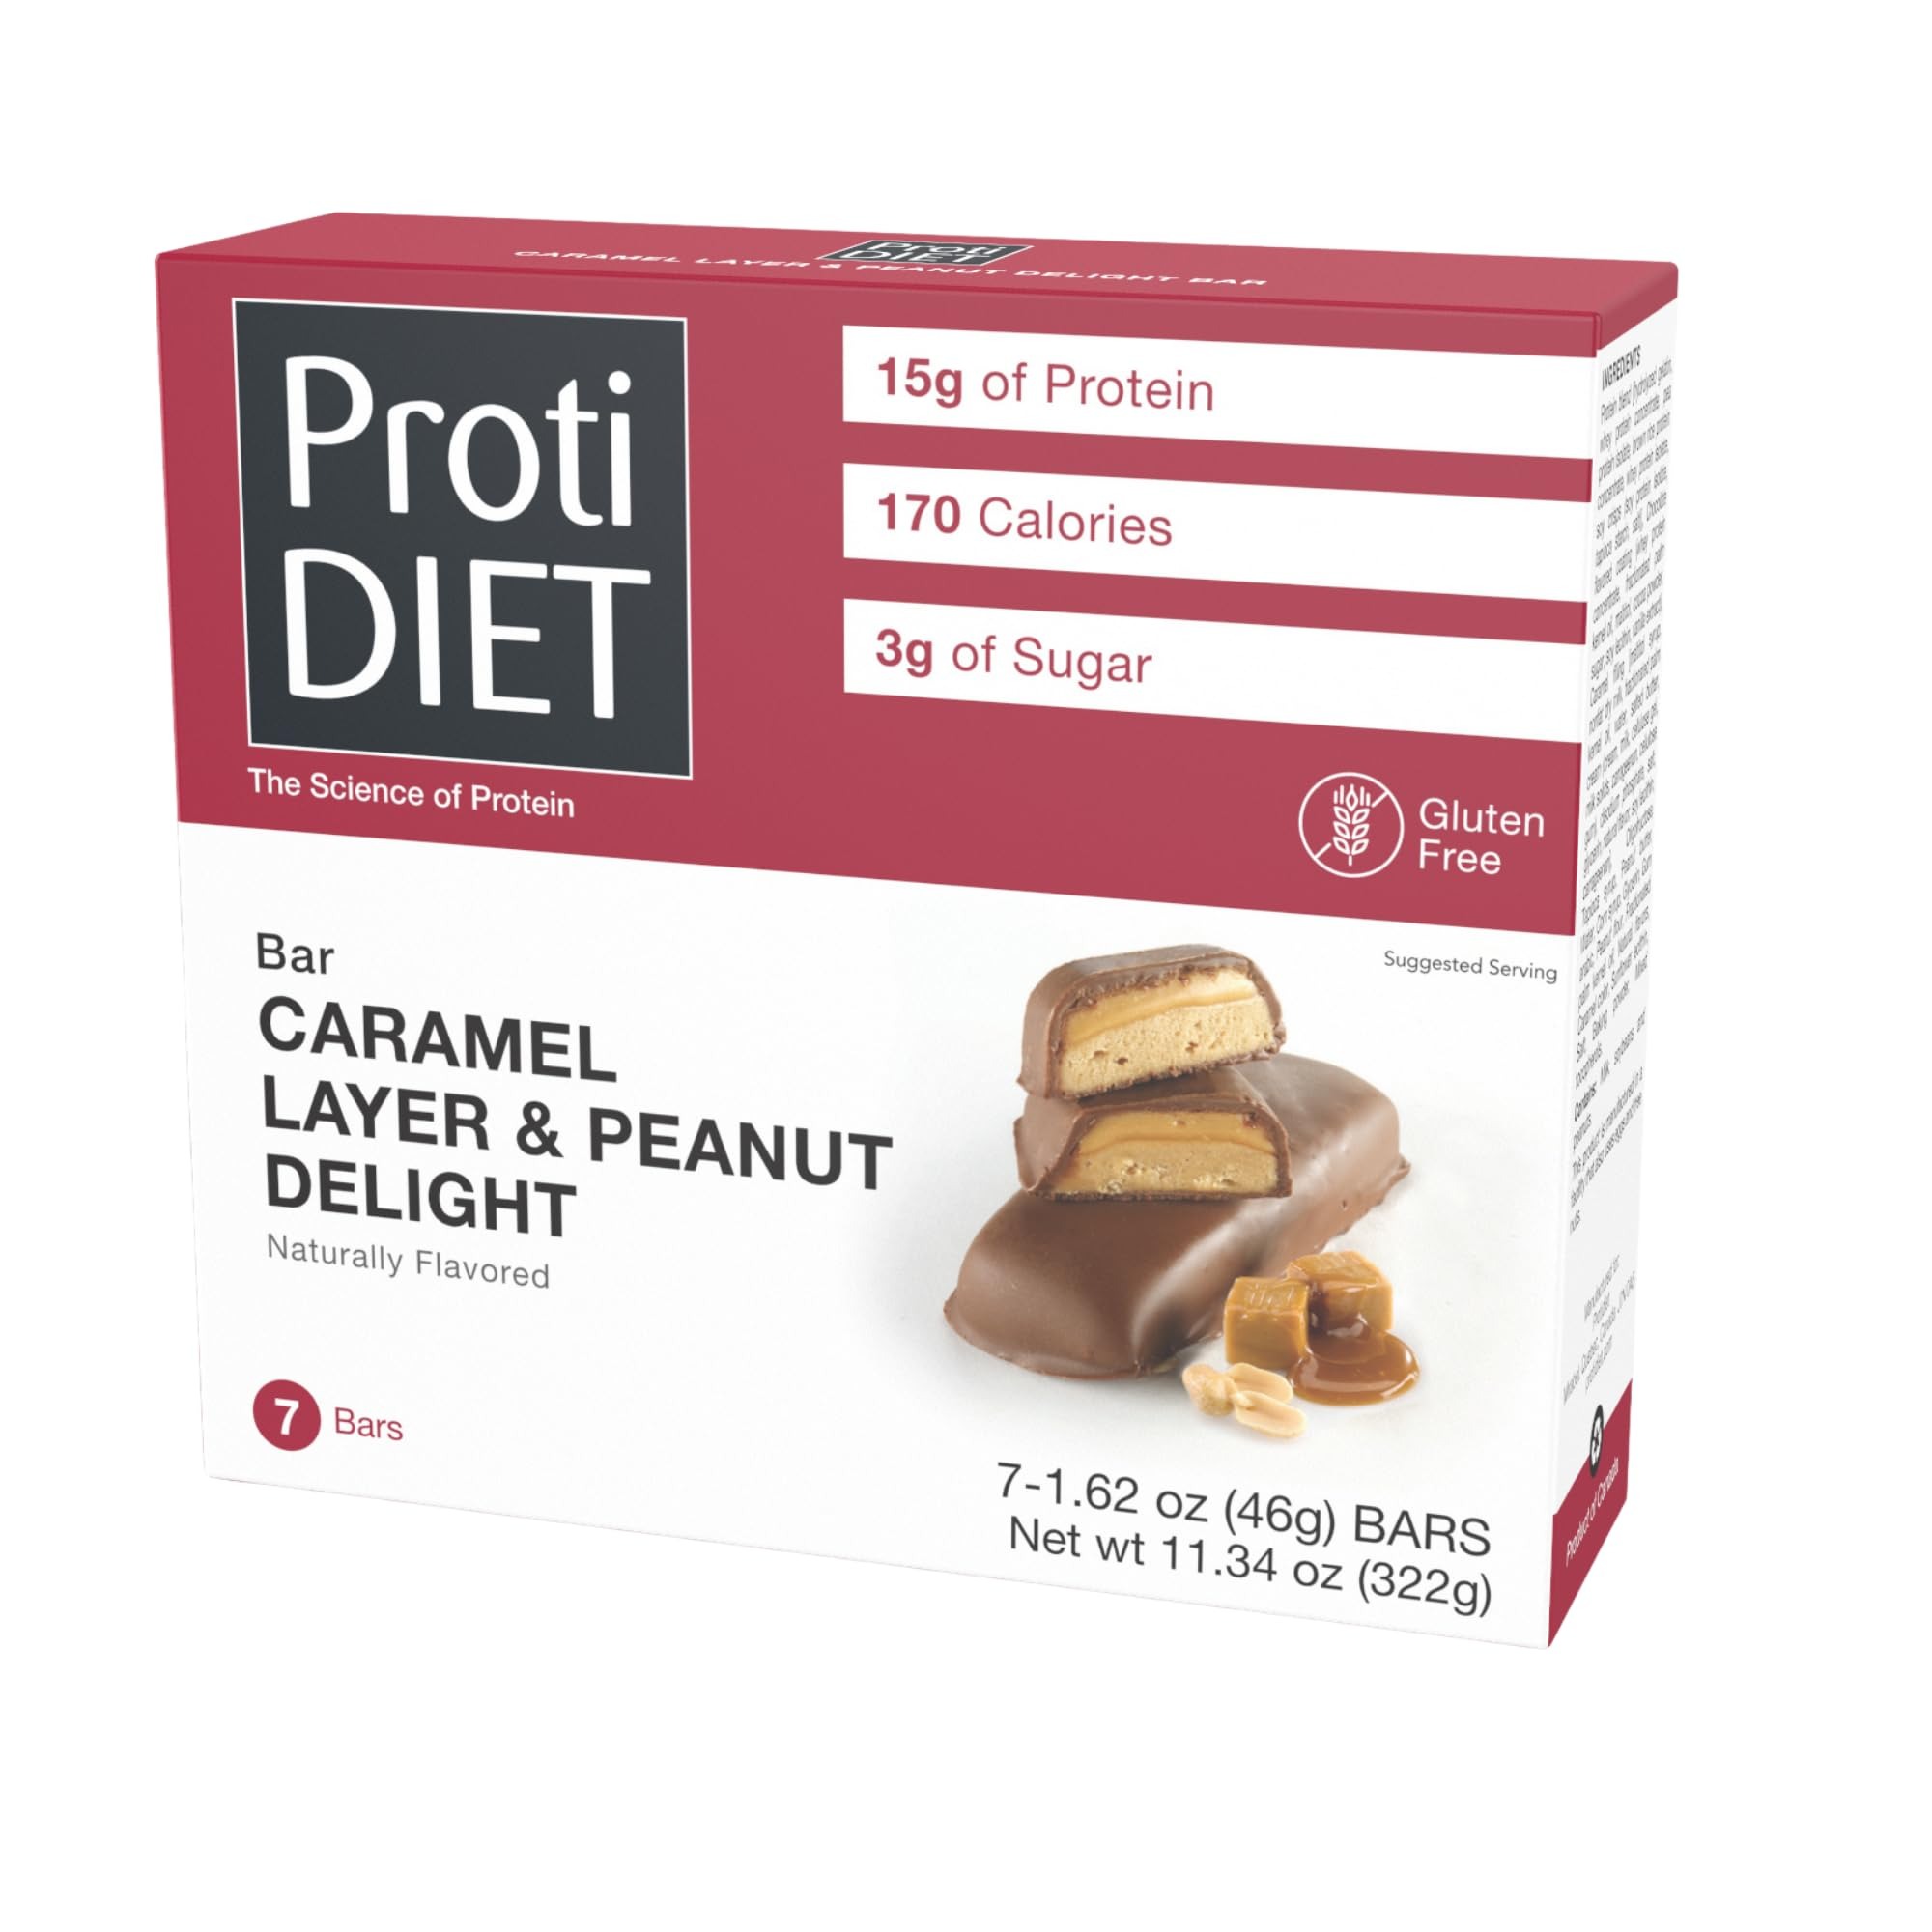
Item Name: ProtiDIET Caramel Layer and Peanut Delight Protein Bars - 15g Protein - Delicious Gluten Free Bars and Great Snacks for Adults with Collagen - 7 High Protein Bars Per Box
Bullet Point 1: Sweet, Nutty Delight – Satisfy your cravings with the wholesome goodness of our Caramel Layer and Peanut Delight Protein Bars. Indulge in the sweet-and-salty goodness of creamy caramel and savory peanut butter, coated by rich chocolate flavor, creating a sweet, crunchy, chewy dessert.
Bullet Point 2: Guilt-Free Desserts – Satisfy your sweet tooth without compromising your diet with our Caramel Layer and Peanut Delight Protein Bars. Indulge in the delectable blend of caramel and peanut flavors with just 4g of sugar and 170 calories per serving.
Bullet Point 3: Your Go-To Protein Fix – Feeling tired? Fuel your body with our caramel and peanut protein bars as one of your go-to protein snacks, providing 15g of protein in each bar. Each box contains 7 bars of nutritious treats.
Bullet Point 4: Flavorful Journey – Need a tasty on-the-go protein snacks or a nourishing reward for an active lifestyle? Take a bite of this satisfying snack and enjoy the sweet richness of caramel and peanut while staying on track with your wellness goals.
Bullet Point 5: Stay Motivated – Sticking to your diet is hard work but with ProtiDIET protein bars, keeping to your fitness goals is a breeze. Our motivation is to keep you motivated as you see your body transform every day in front of your eyes and realize how close you are to your goal.
Product Description: <p>ProtiDIET has helped tens of thousands reach and maintain their weight goals, proving themselves as the leader in the dietary nutrition field, and it's all thanks to their vast delicious and nutritionally balanced dietary product line that is compatible with all life styles.</p> <p>Sticking to your diet is hard work but with ProtiDIET protein bars, keeping to your weight management goals is a breeze. Satisfy your cravings without compromising your diet with our Caramel Layer and Peanut Delight Protein Bars. Indulge in the delectable blend of caramel and peanut flavors with just 4g of sugar and 170 calories per serving.</p> <p>Feeling tired? Fuel your body with our caramel and peanut protein bars as one of your go-to protein snack, providing 15g of protein in each bar. Each box contains 7x46g bars of nutritious treats.</p> <p>Need a tasty on-the-go protein snacks or a fulfilling post-work out treat? Take a bite of this satisfying snack and enjoy the sweet richness of caramel and peanuts while still supporting your health and fitness plans.&nbsp;With just 3g of dietary fiber and 140mg of sodium, you can still stay on track with your wellness goals.</p> <p>ProtiDIET boasts of only using quality ingredients to make our high protein snacks. Satisfy your cravings with the wholesome goodness of our Caramel Layer and Peanut Delight Protein Bars, all while fueling your body with the energy and essential nutrients it needs to go on your day.<br /><br /></p> <p>Our motivation is to keep you motivated as you see your body transform every day in front of your eyes and realize how close you are to your goal. With ProtiDIET, your success is at your fingertips!</p>
Value: 11.3
Unit: Ounce

Price: 16.99